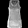
Label: T - shirt / top